Insect flight

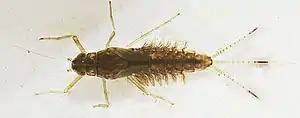
Mayfly nymph with paired abdominal gills

Numerous entomologists including Landois in 1871, Lubbock in 1873, Graber in 1877, and Osborn in 1905 have suggested that a possible origin for insect wings might have been movable abdominal gills found in many aquatic insects, such as on naiads of mayflies. According to this theory these tracheal gills, which started their way as exits of the respiratory system and over time were modified into locomotive purposes, eventually developed into wings. The tracheal gills are equipped with little winglets that perpetually vibrate and have their own tiny straight muscles.